David Lin

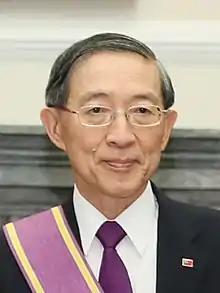

Lin Yung-lo (born 10 March 1950), also known as David Lin, is a Taiwanese politician who was the Minister of Foreign Affairs of Taiwan. Since 2023, he has been serving as the chairman of the Association of Foreign Relations (AFR) since his election in late 2022.